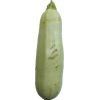
Label: zucchini